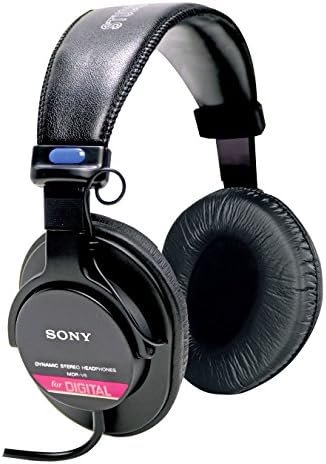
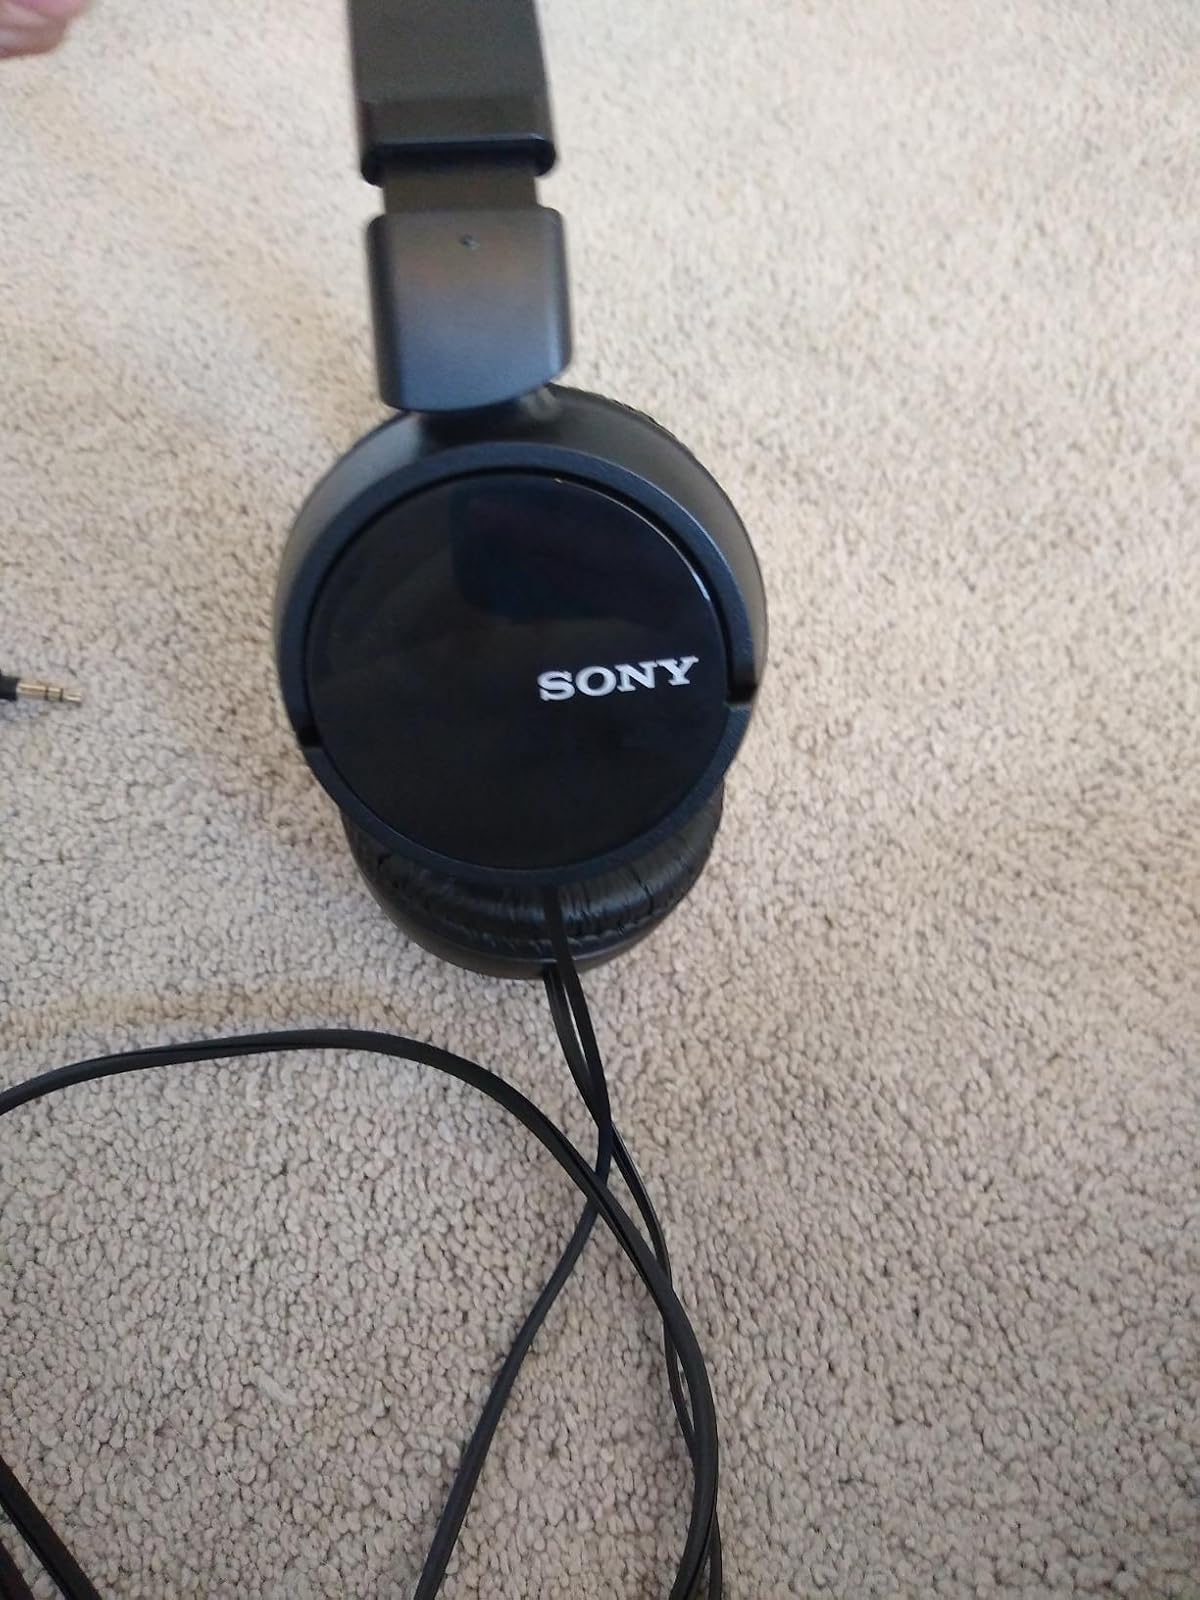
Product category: headphones
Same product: no